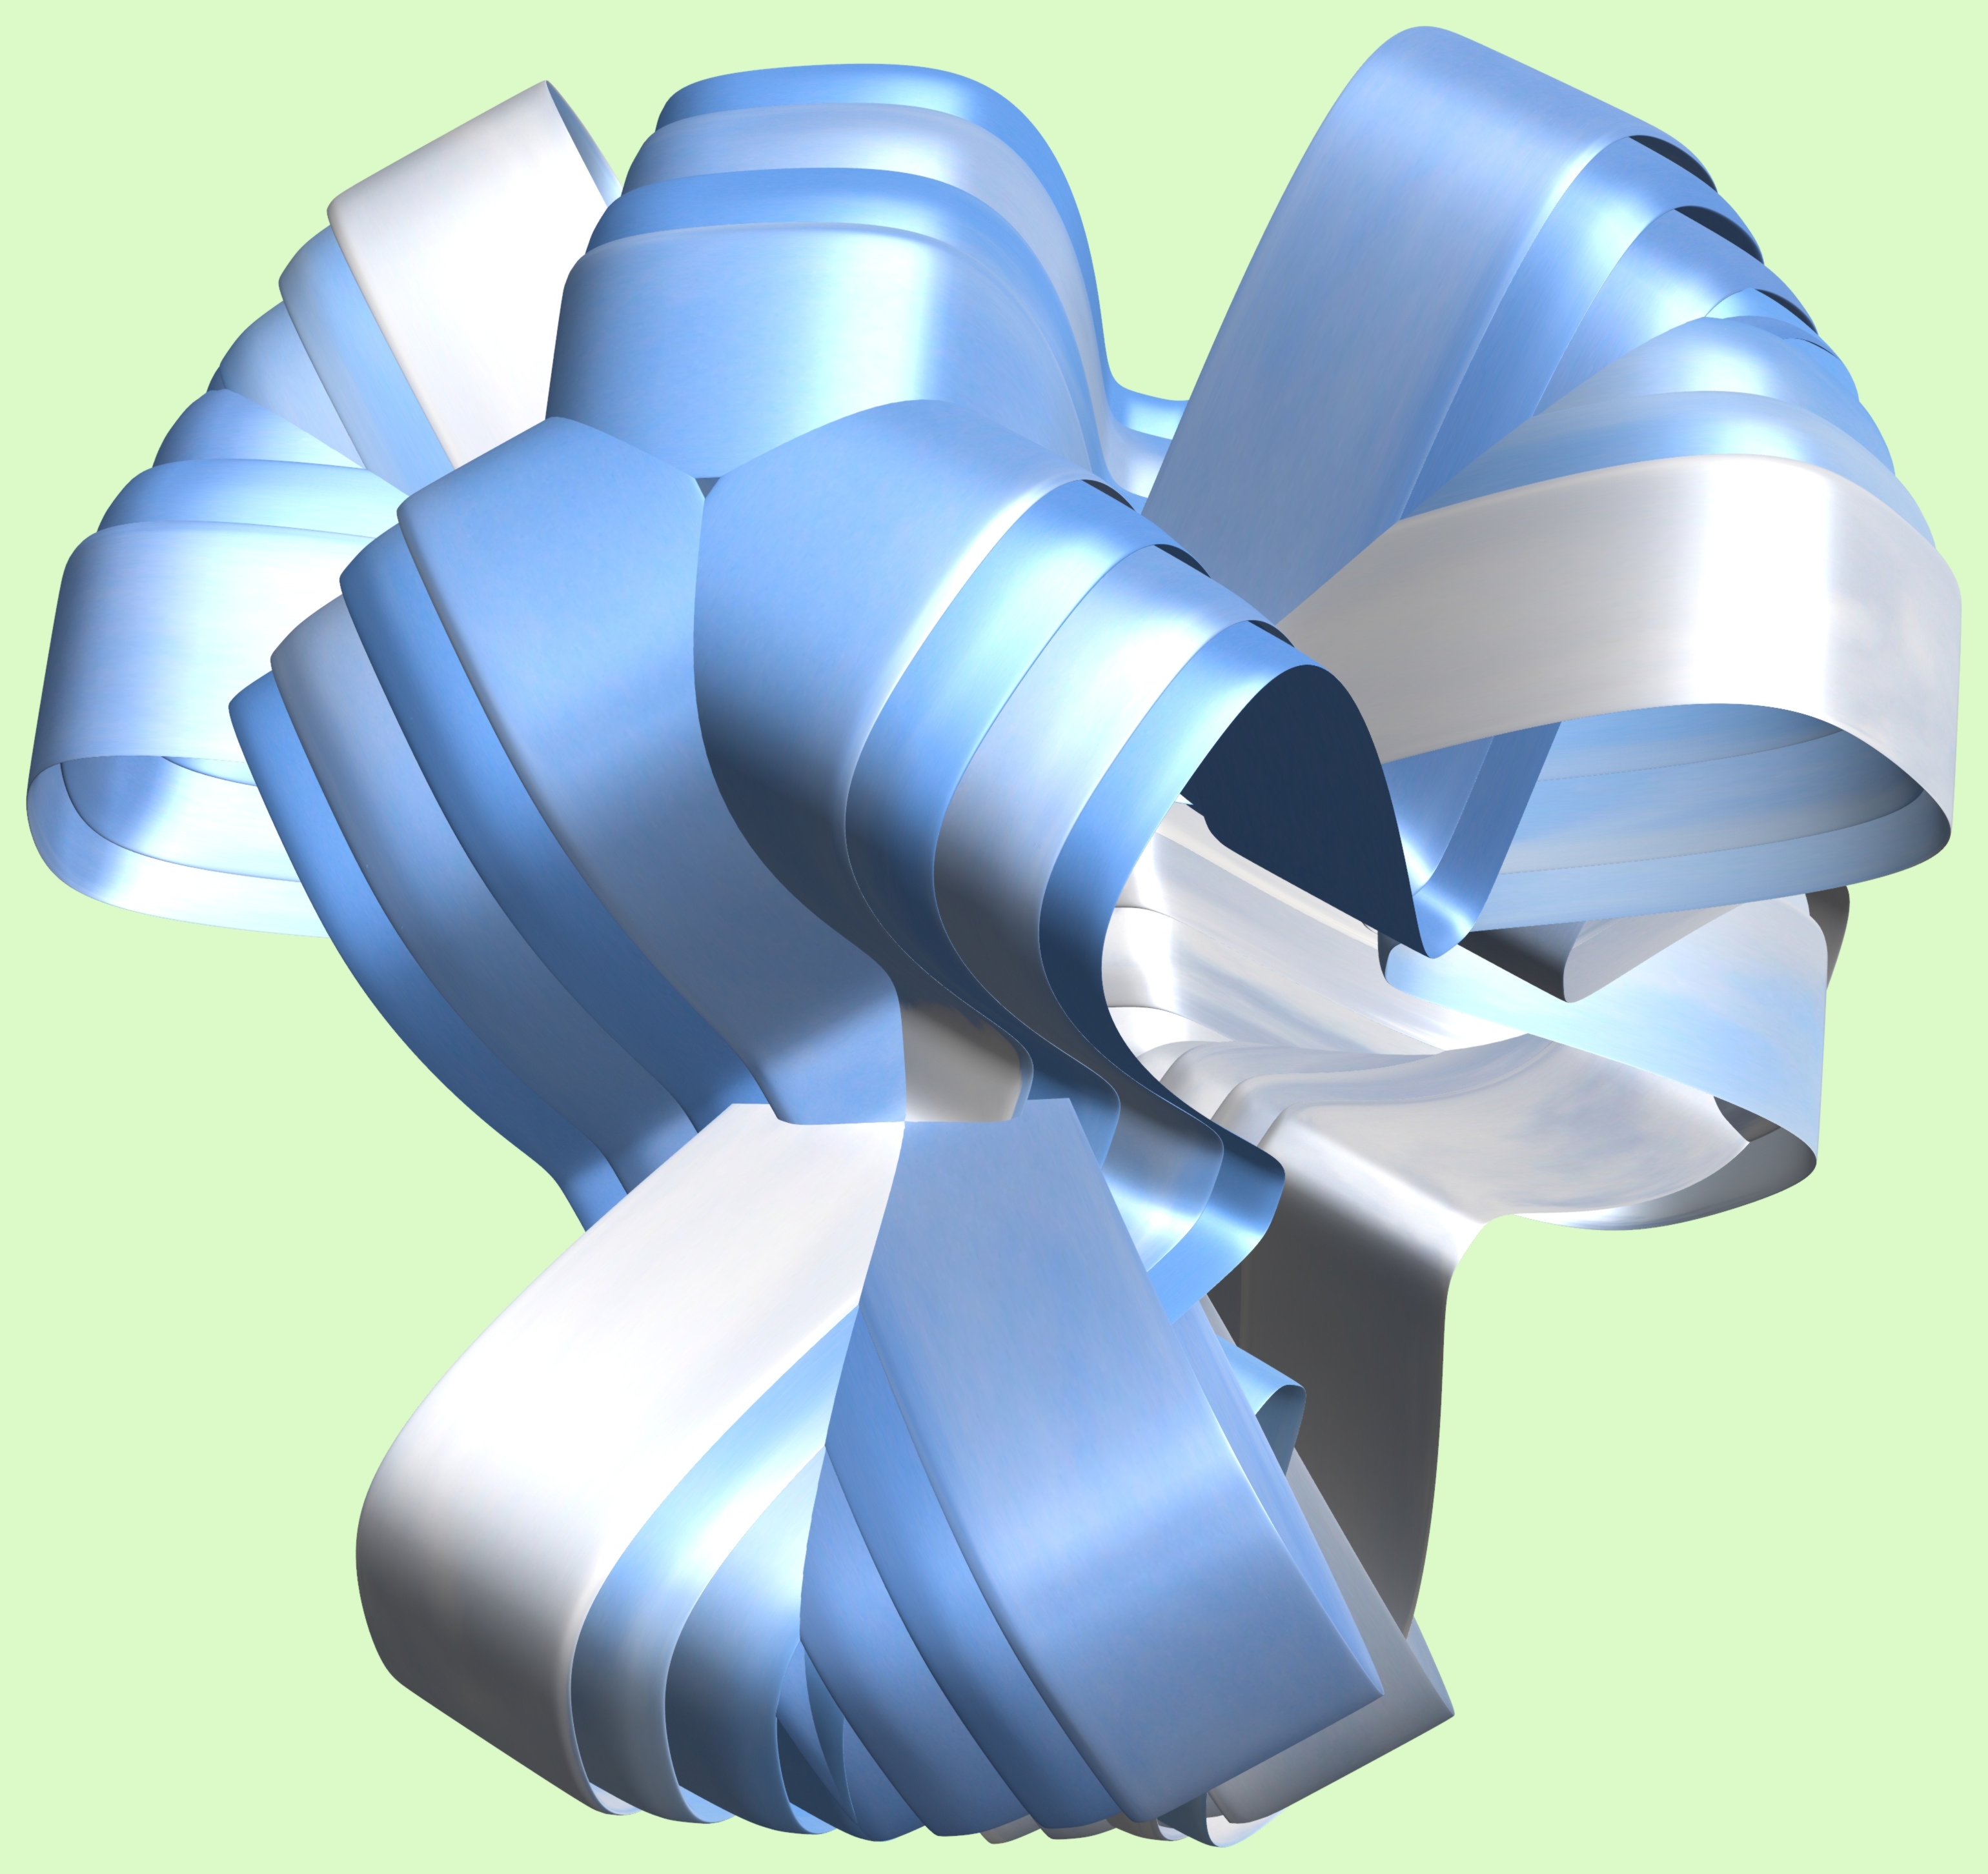
structure, wheel, texture, pattern, machine, turbine, product, cool image, illustration, design, symmetry, 3d, graphic, organ, torus, mathematica, cg, parametricplot3d, code, program, algorithm, mapping, aircraft engine